Pathé Exchange

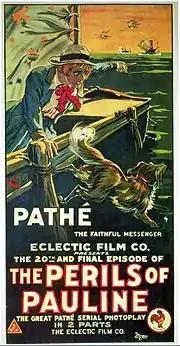
Poster for the final episode of "The Perils of Pauline" (1914), the genre-defining serial

Pathé Frères, founded in 1895 and by the middle of the next decade France's leading film studio, began distributing its films in the United States in 1904. By October 1906, its films commanded as much as 50 percent of the entire U.S. market. In 1908, Pathé Frères was invited to join the Motion Picture Patents Company (MPPC), created by a combine of production firms that aimed to lock up the American market completely. As a result, Pathé utilized MPPC's General Film Company distribution company to release its films. Pathé Frères established production facilities in New Jersey—first in East Bound Brook, then Jersey City—and leased an outdoor spread in Edendale, an L.A. suburb, for the shooting of Westerns. In 1911, the company launched the first ever newsreel produced in the United States, the "Pathé Weekly"; by early 1914, the renamed "Pathé News" was coming out five days a week. The year prior, alongside its General Film releases, Pathé also began distributing through the recently founded Eclectic Film Company, in which Pathé Frères was evidently a major investor.